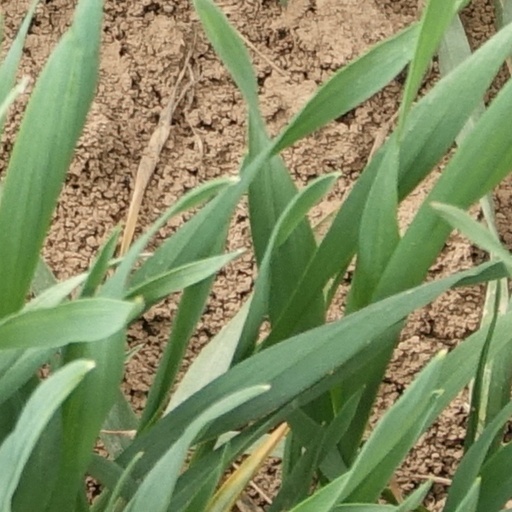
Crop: wheat